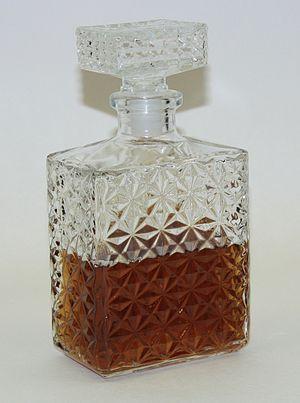
Carafe a whisky en verre
Une géode est une cavité rocheuse tapissée de cristaux et d'autres matières minérales. Ce n'est pas vraiment un minéral mais une composition de formations magmatiques, cristallines et/ou sédimentaires. Largement répandues à travers toute la planète, les géodes sont la source principale des minéraux des collections minéralogiques car c'est un milieu optimal pour diverses formations minérales.